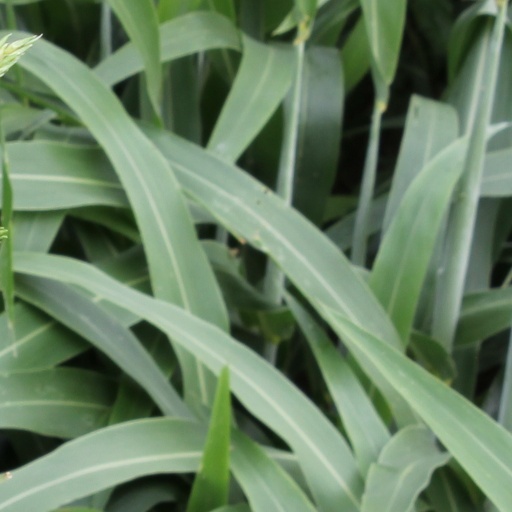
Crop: sorghum